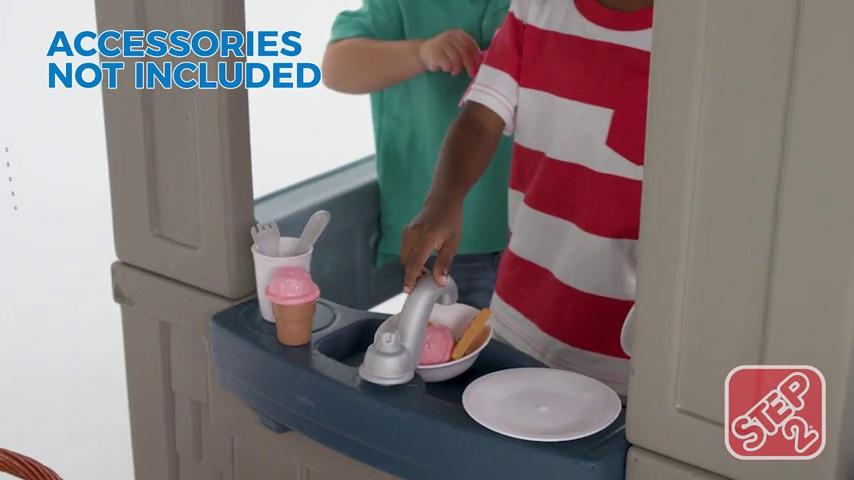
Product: Step2 893199 Seaside Villa Playhouse Kids
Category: Toys & Games | Sports & Outdoor Play | Play Sets & Playground Equipment
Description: Kids playhouse features a kitchenette play set with molded-in sink and faucet.
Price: $125.98
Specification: ProductDimensions:38x40.5x45inches|ItemWeight:45pounds|ShippingWeight:45.8pounds(Viewshippingratesandpolicies)|ASIN:B07BG68554|Itemmodelnumber:893199|Manufacturerrecommendedage:18months-5years